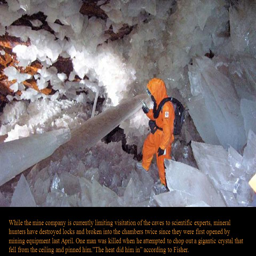
the largest previously known crystals were found .